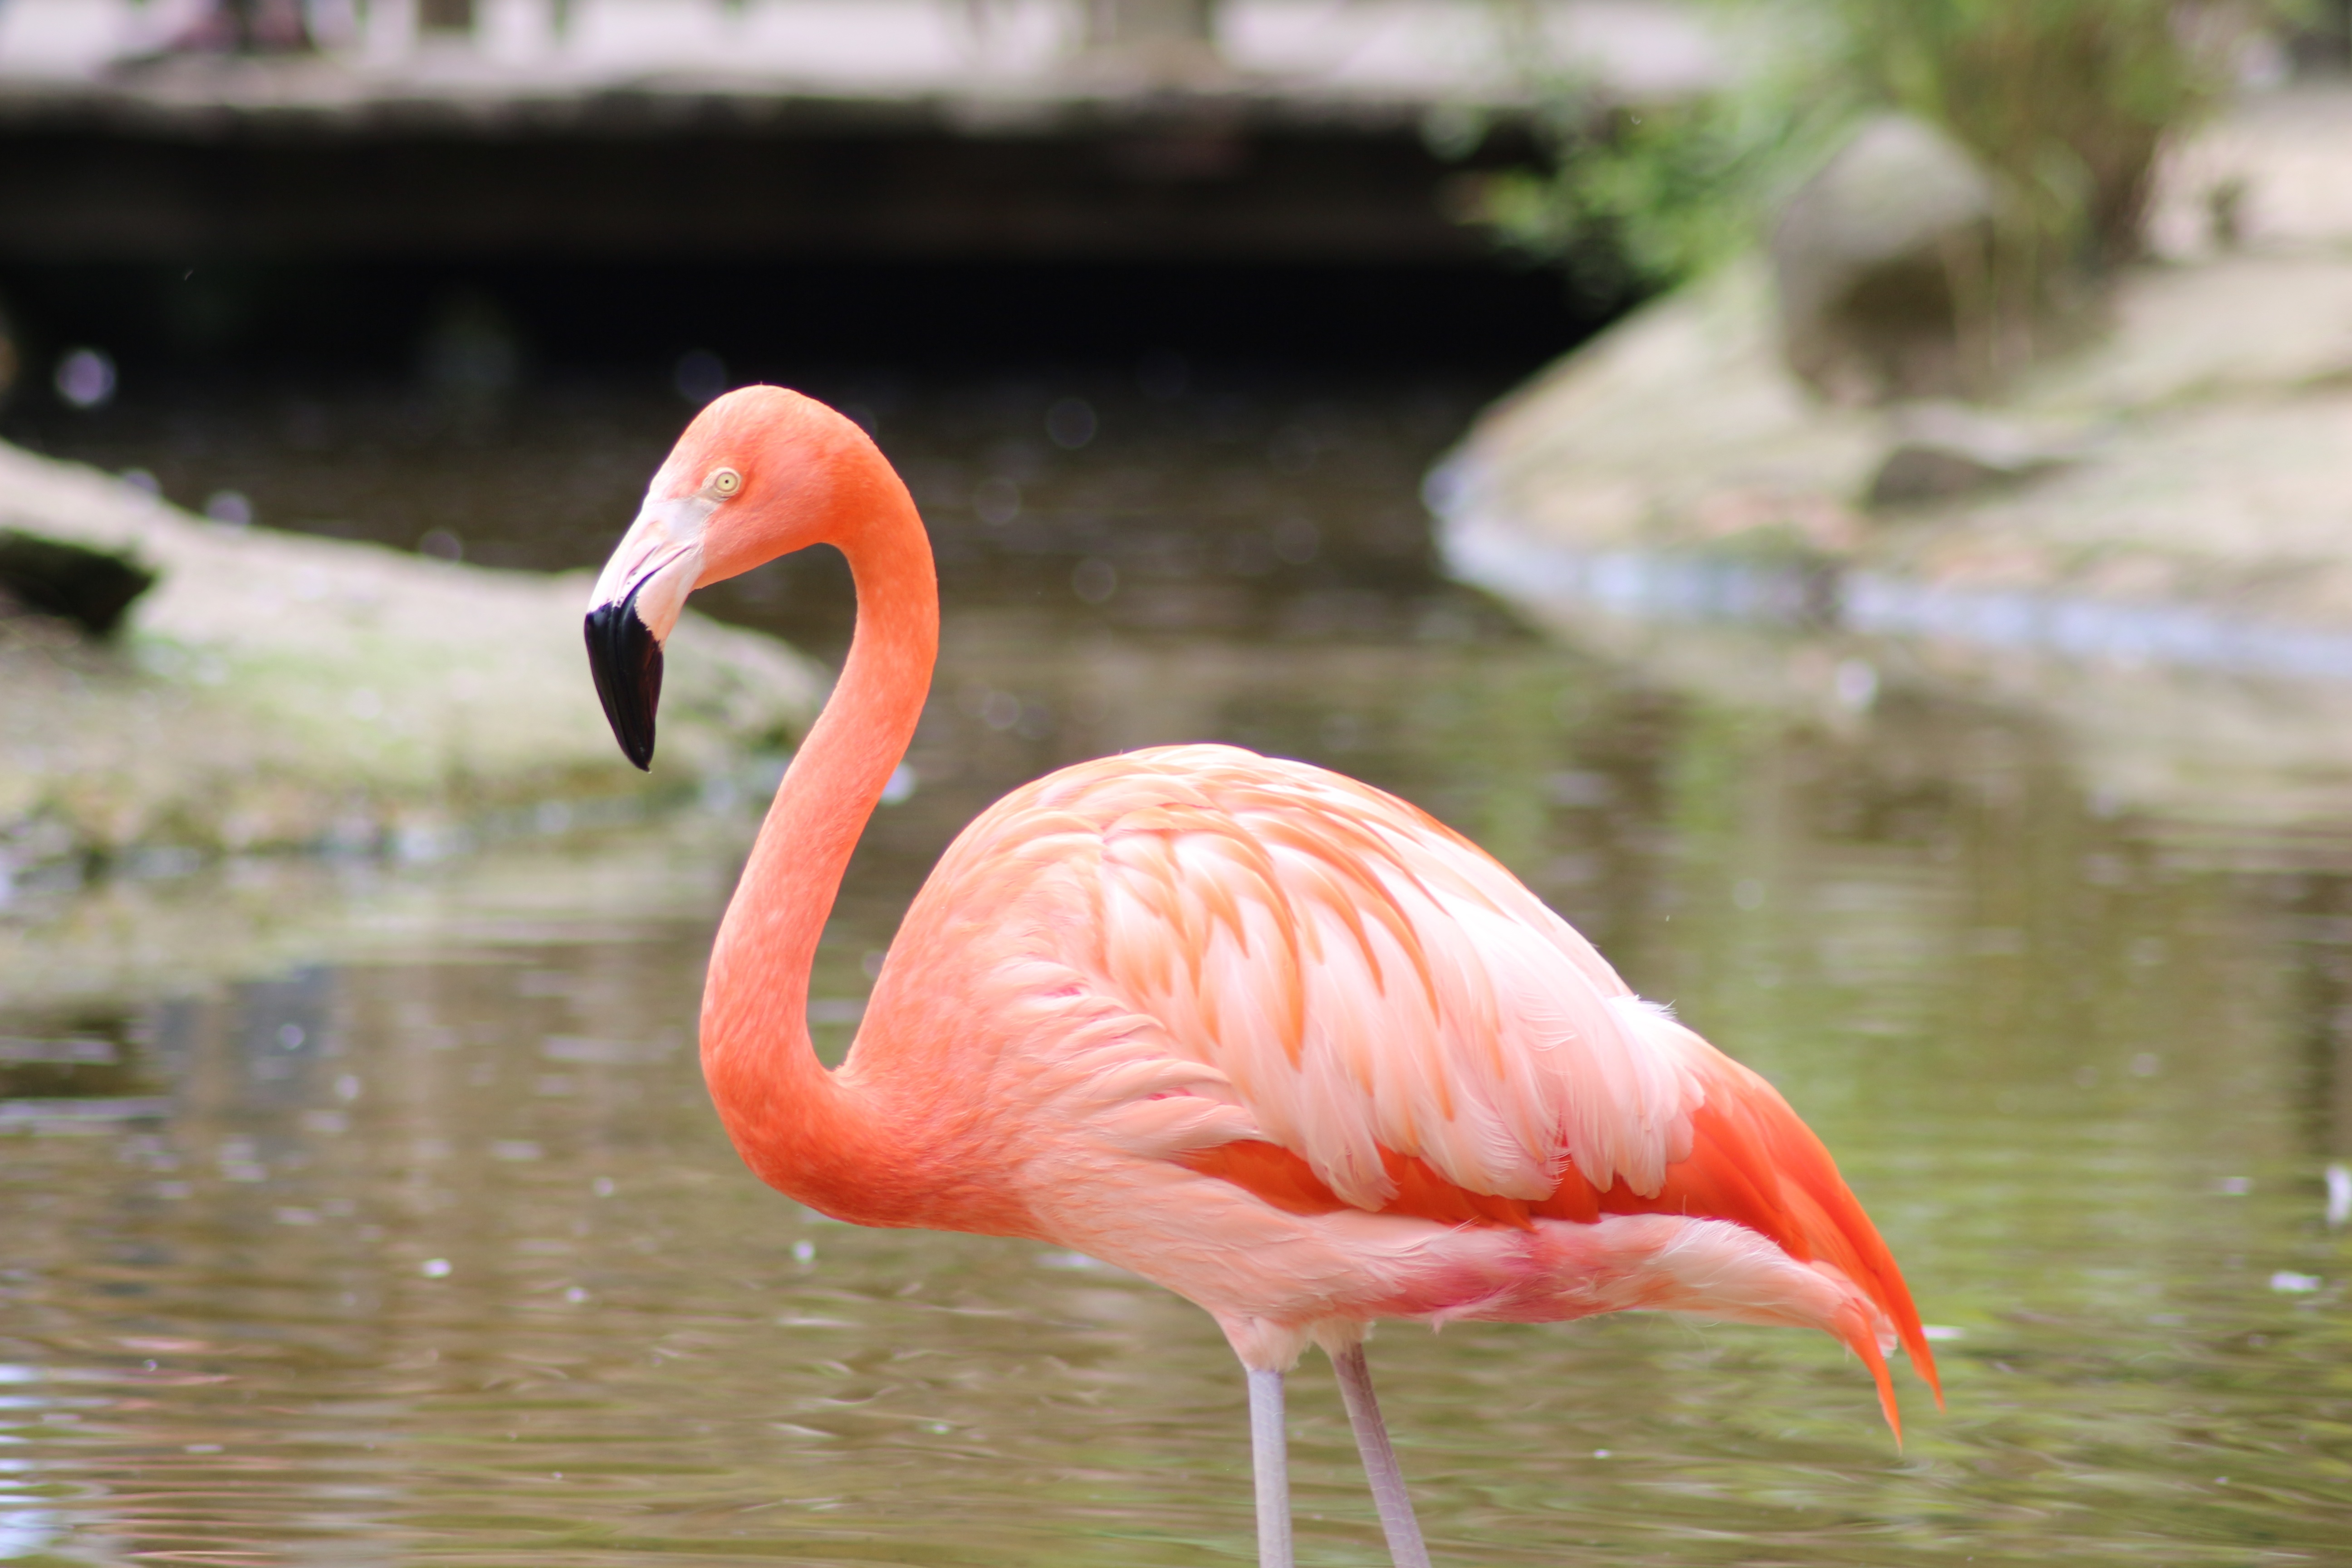
bird, animal, wildlife, beak, pink, fauna, flamingo, vertebrate, water bird